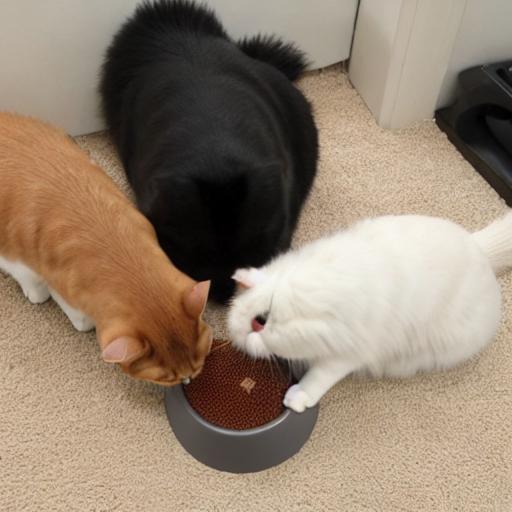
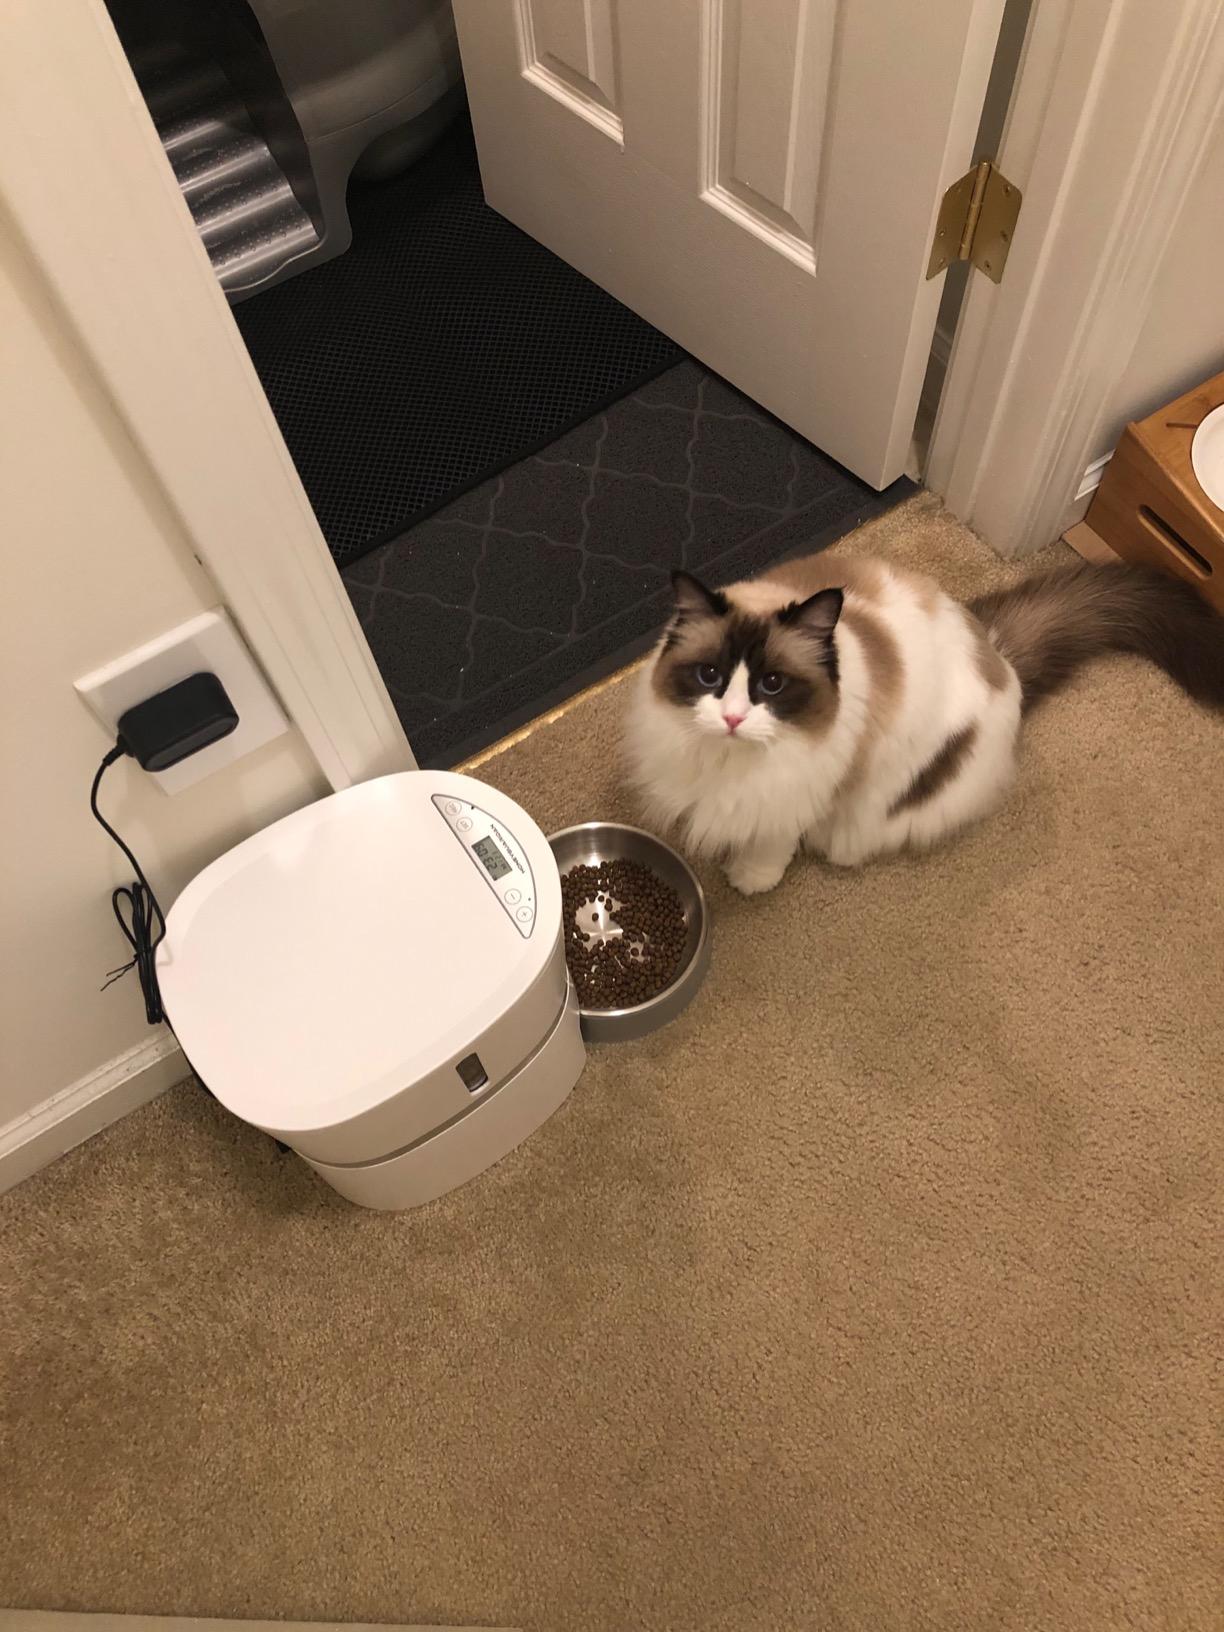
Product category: items_feeder
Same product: no